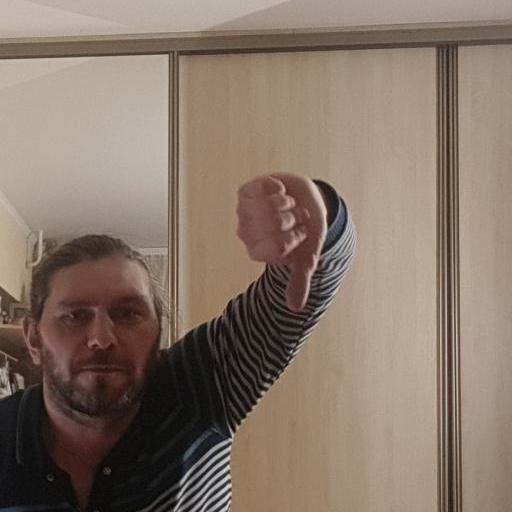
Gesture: dislike